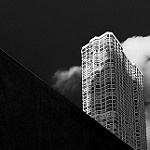
Scene: Outdoor